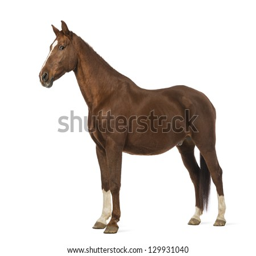
side view of a horse in front of white background